Ollantaytambo

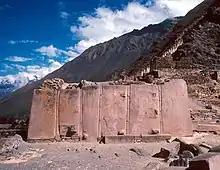
Wall of the Six Monoliths

'Araqhama is bordered to the west by Cerro Bandolista, a steep hill on which the Incas built a ceremonial center. The part of the hill facing the town is occupied by the terraces of Pumatallis, framed on both flanks by rock outcrops. Due to impressive character of these terraces, the Temple Hill is commonly known as the Fortress, but this is a misnomer, as the main functions of this site were religious. The main access to the ceremonial center is a series of stairways that climb to the top of the terrace complex. At this point, the site is divided into three main areas: the Middle sector, directly in front of the terraces; the Temple sector, to the south; and the Funerary sector, to the north.